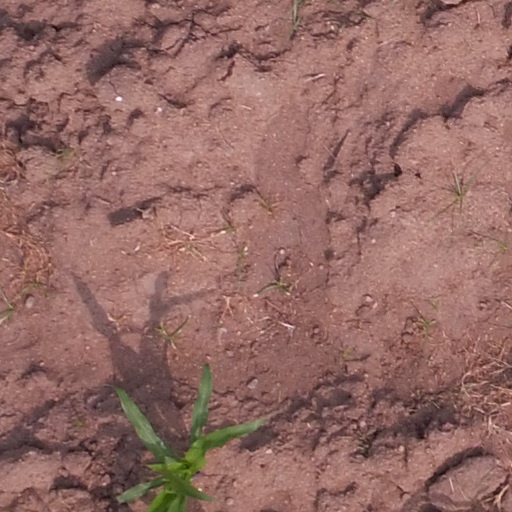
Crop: maize; corn